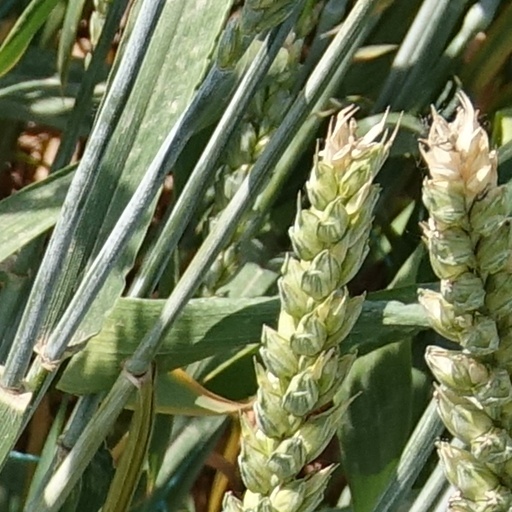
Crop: wheat